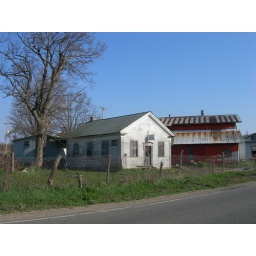
Located about 3 miles north of Centreville, Michigan. The sign above the door says &amp;quot;1838-1950&amp;quot;.